Myrhorod

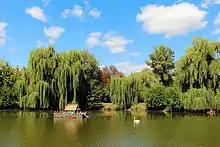
Berezovyi Hai park in Myrhorod

"Myrhorodska" water is described as "slightly mineralised natrium chloride water". It is clear and tastes a little odd, part of the taste being attributable to what is, in effect, table salt. Multiple other dissolved minerals also contribute to the taste and, of course, it is the precise balance of these that is thought to produce the claimed health benefits. For its unique health curative effects, "Myrhorodska" water is recommended by doctors for people suffering from gastritis, colitis and other disorders of the digestive system, particularly those with a lower level of stomach acidity than is considered average. It is also widely drunk as table water because it quenches thirst effectively and produces general effects considered to be beneficial to health.